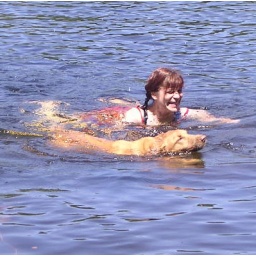
fred managed to get her dog maxine in the lake to swim with her for a few minutes.